The Speed Maniac

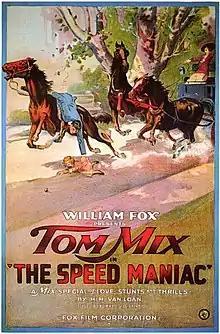

The Speed Maniac is a lost 1919 silent action drama film directed by Edward LeSaint and starring Tom Mix and Eva Novak. It was produced and distributed by Fox Film Corporation.